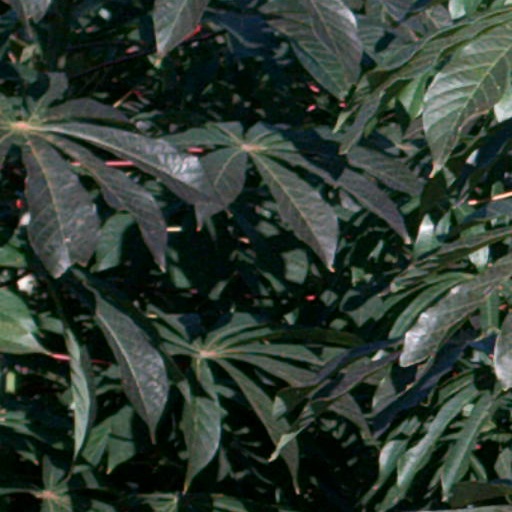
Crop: cassava